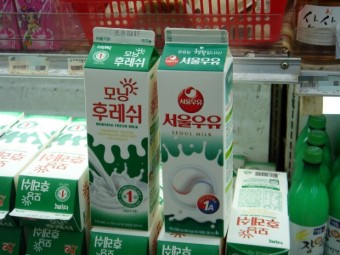
Label: paper